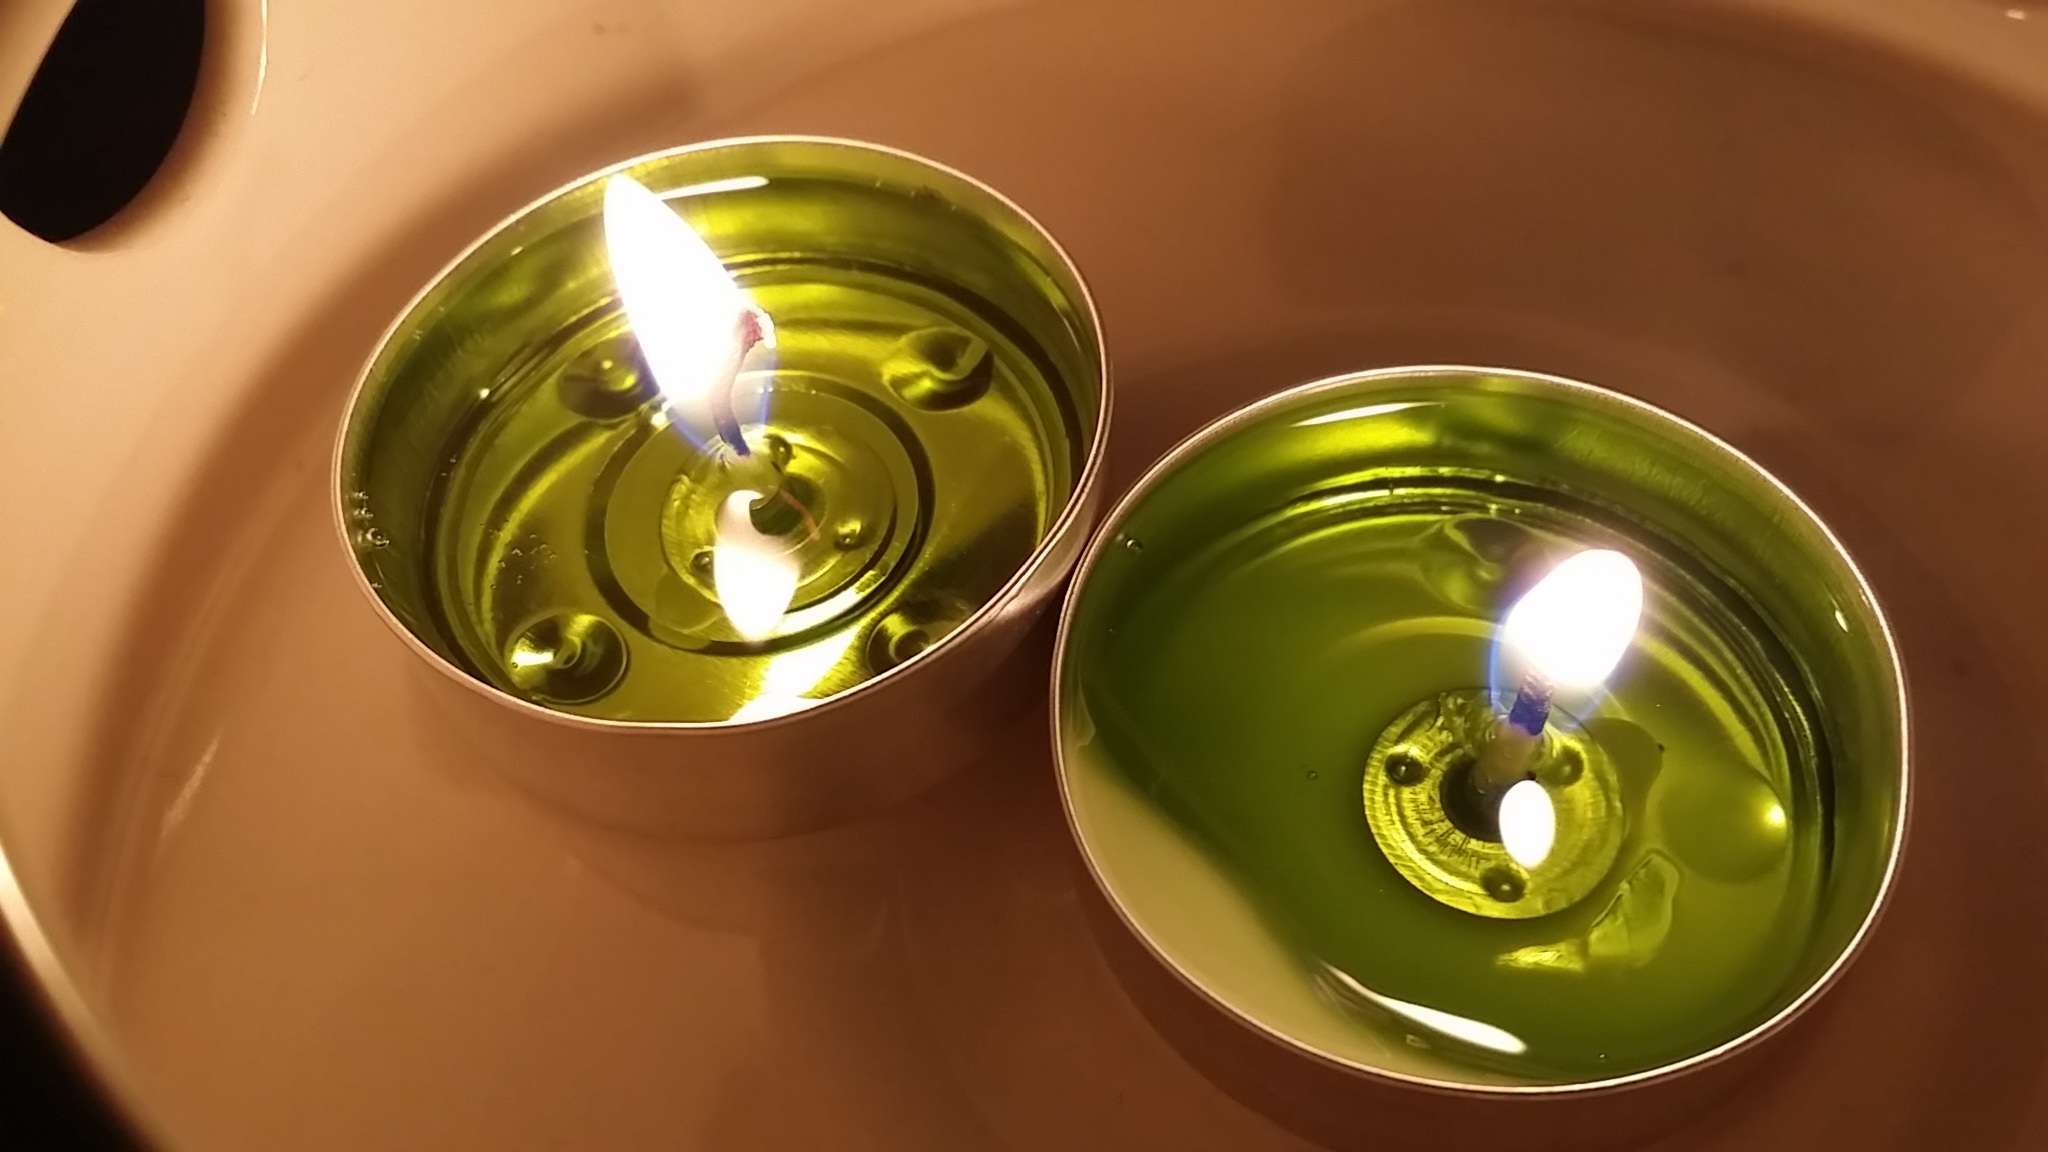
light, wheel, flower, glass, atmosphere, green, memory, yellow, lighting, circle, start, light fixture, hope, candlelight, macro photography